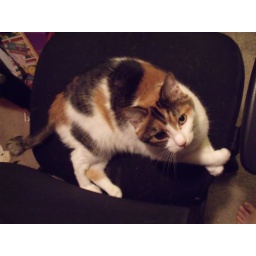
Ginger in my office chair